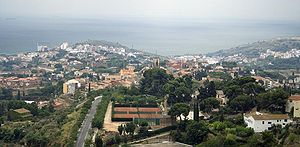
Tiana (Italien)
Tiana er en by og en kommune i provinsen Nuoro i regionen Sardinien i Italien. Byen ligger i 564 meters højde og har 499 indbyggere. Kommunen har et areal på 19,32 km² og grænser til kommunerne Austis, Desulo, Ovodda, Sorgono, Teti og Tonara.